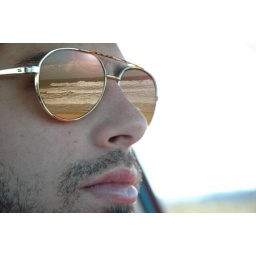
added the ocean picture in his glasses